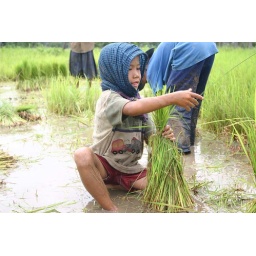
9 years old girl in rice field